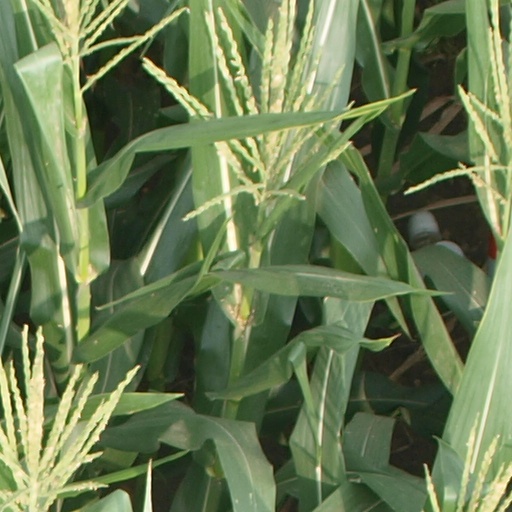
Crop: maize; corn